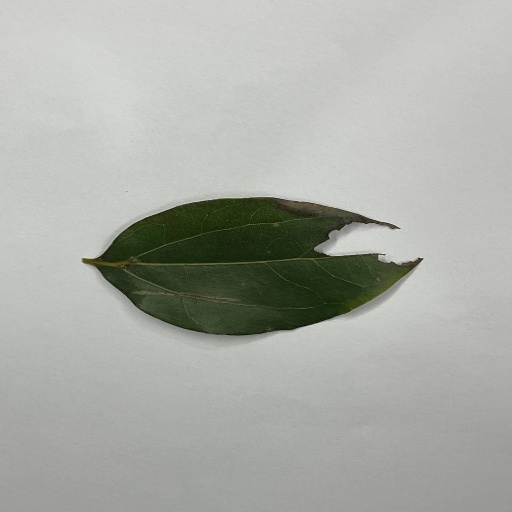
Species: Camphor
Leaf condition: Shot Hole